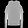
Label: Pullover